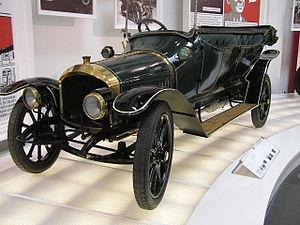
La Audi Type A est le premier modèle d'automobile du constructeur Audi, produite de 1909 à 1912.
Audi AG est un constructeur d'automobiles, sportives et de luxe allemand, filiale du groupe Volkswagen appelé VAG qui détient la marque à 99,55 %. Le siège social se situe à Ingolstadt en Bavière. Implanté dans 55 pays du monde, Audi est présent sur la plupart des segments du marché des véhicules particuliers, y compris sur celui des sportives de prestiges grâce à ses deux filiales que sont Lamborghini et Audi Sport. En 2012, l’entreprise a vendu 1 524 635 véhicules, un record depuis sa création en 1909, et se classe parmi les constructeurs les plus rentables.